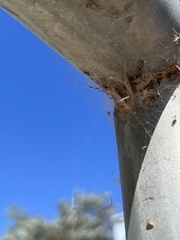
Species: Lactrodectus_hesperus